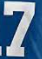
Number: 7